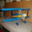
Label: airplane